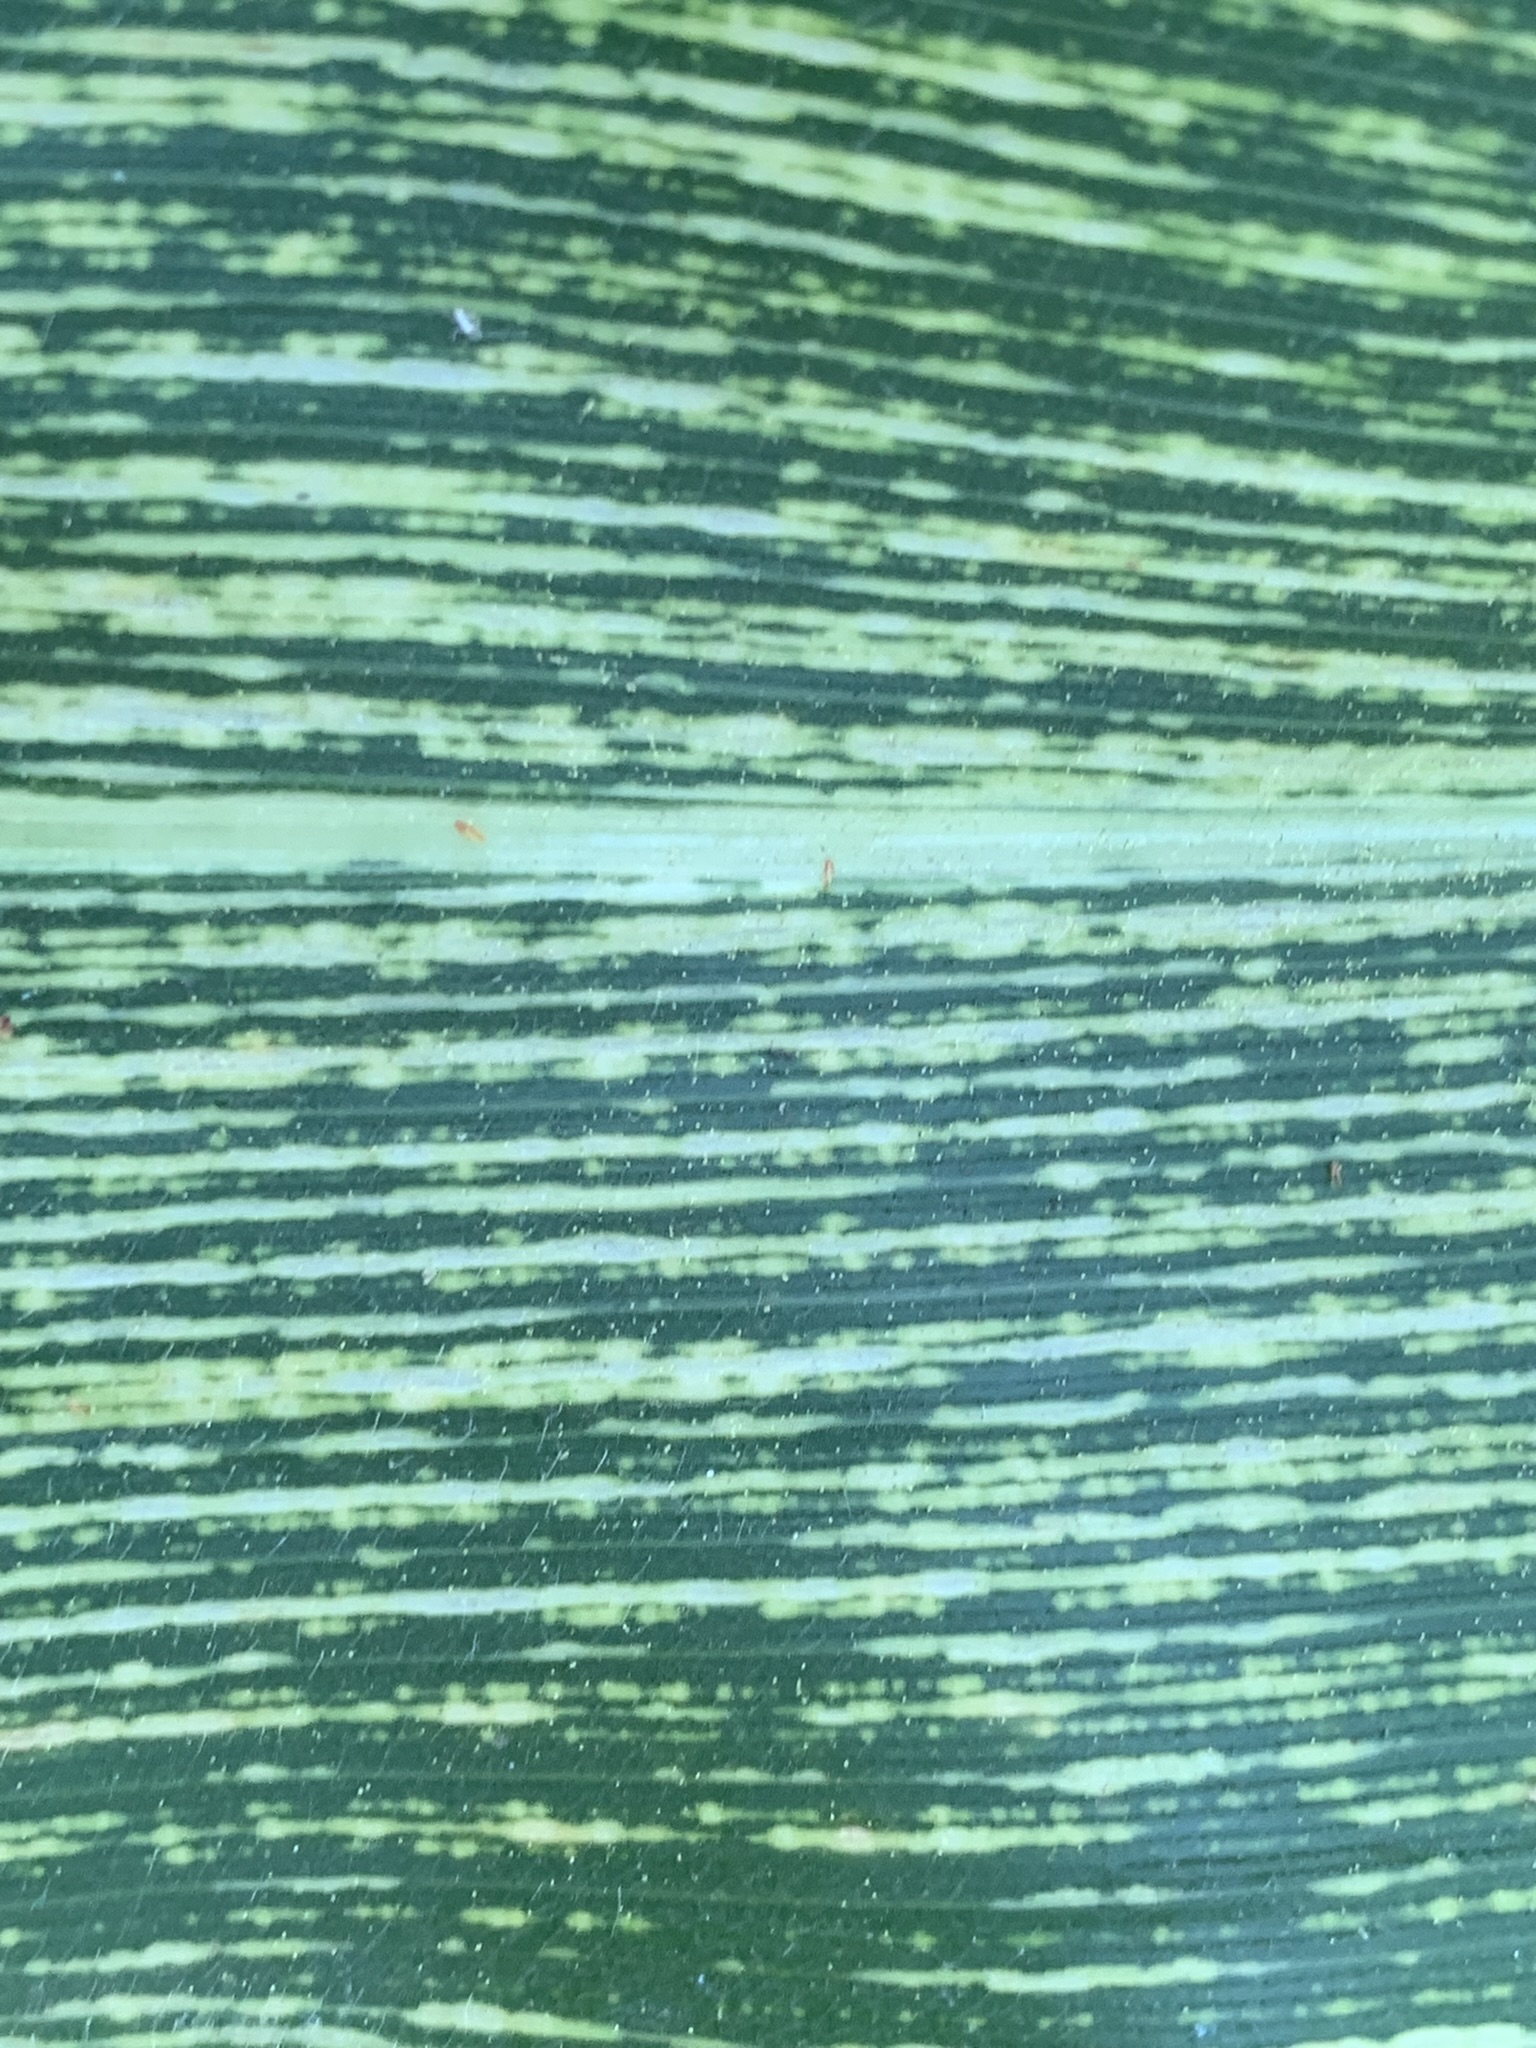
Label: MSV